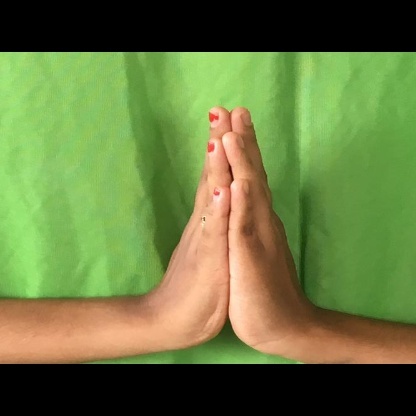
Mudra: Anjali